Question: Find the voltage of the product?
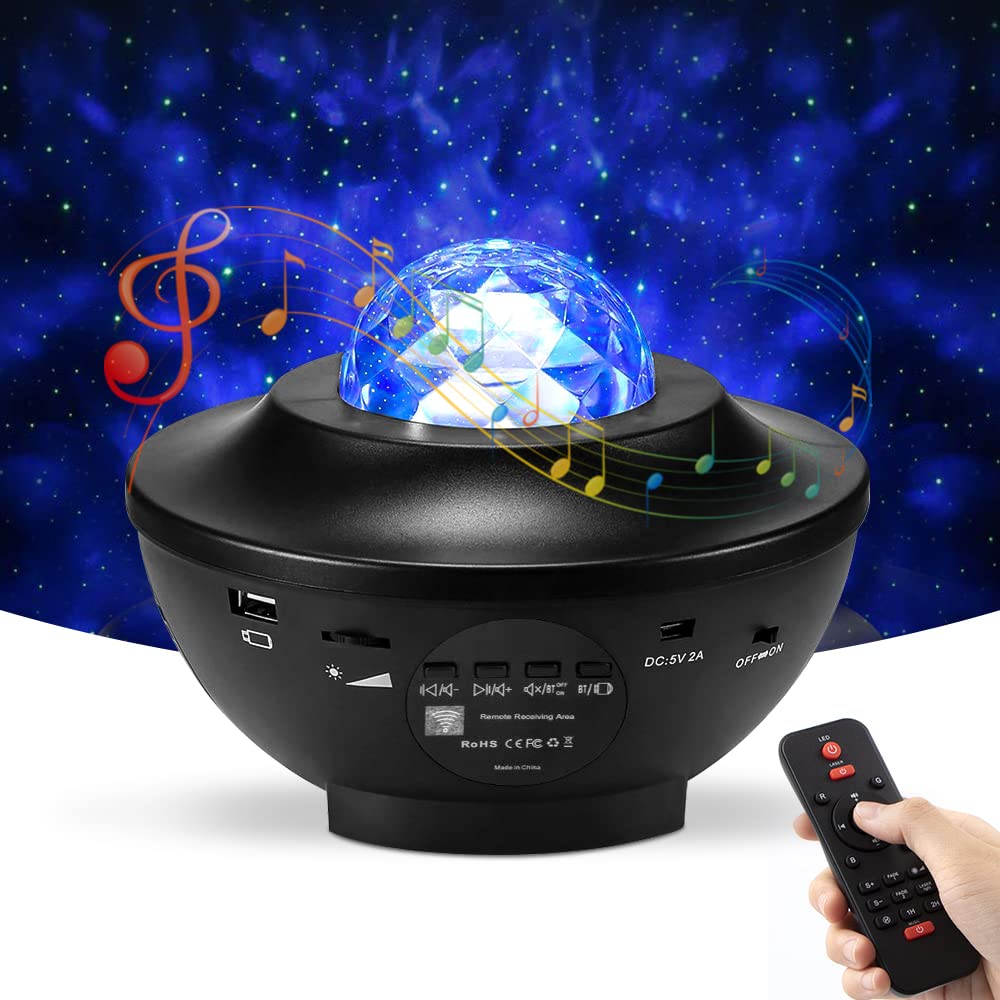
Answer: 5.0 volt